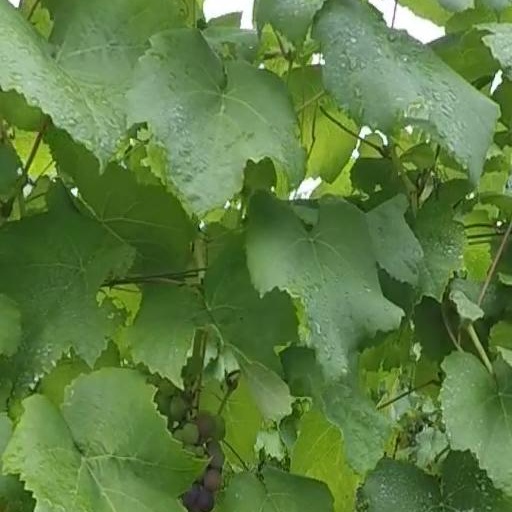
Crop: grape